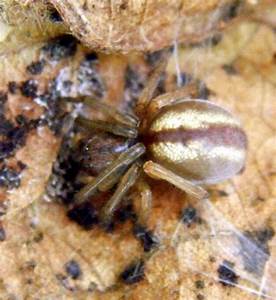
Label: spider